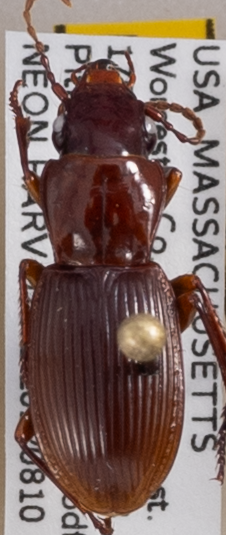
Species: Pterostichus rostratus
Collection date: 2022-08-10
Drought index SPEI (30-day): -0.404
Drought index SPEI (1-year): -0.54
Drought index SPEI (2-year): -0.62